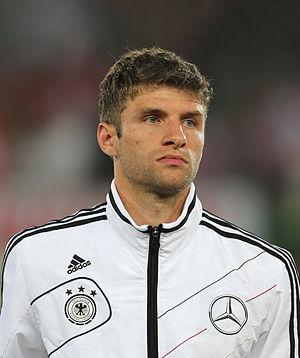
Le Bayern Munich est un club de football allemand qui évolue en Bundesliga pour la saison 2012-2013.
La saison 2013-2014 est la 115ᵉ de l'histoire du Bayern Munich depuis sa création, cette saison est la 49ᵉ du club en Bundesliga.